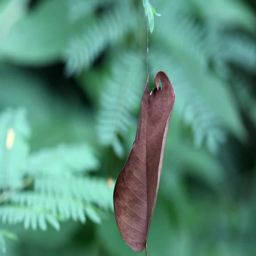
brown leaf hanging by a spider web in the forest